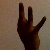
The image shows a hand gesture representing the number 9 in Indian Sign Language.